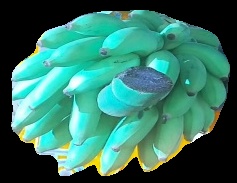
Variety: elakki-bale
Grade: grade2